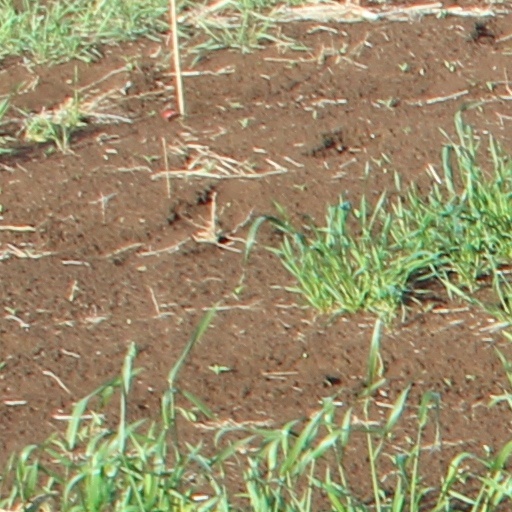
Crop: wheat